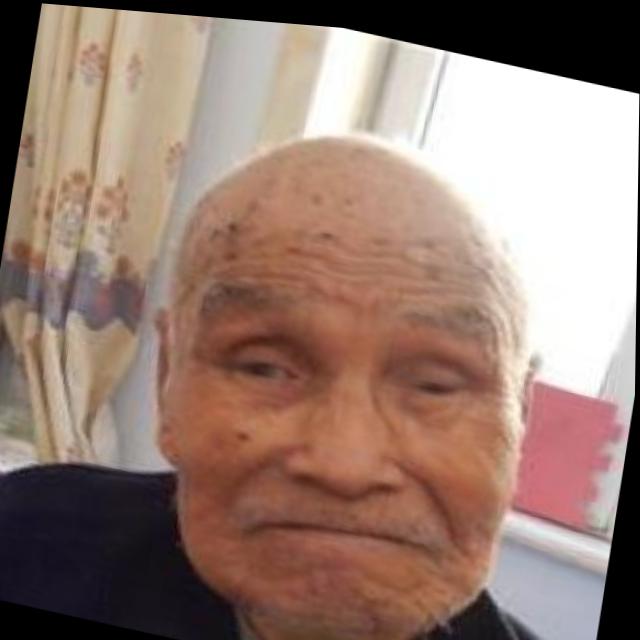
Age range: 65+